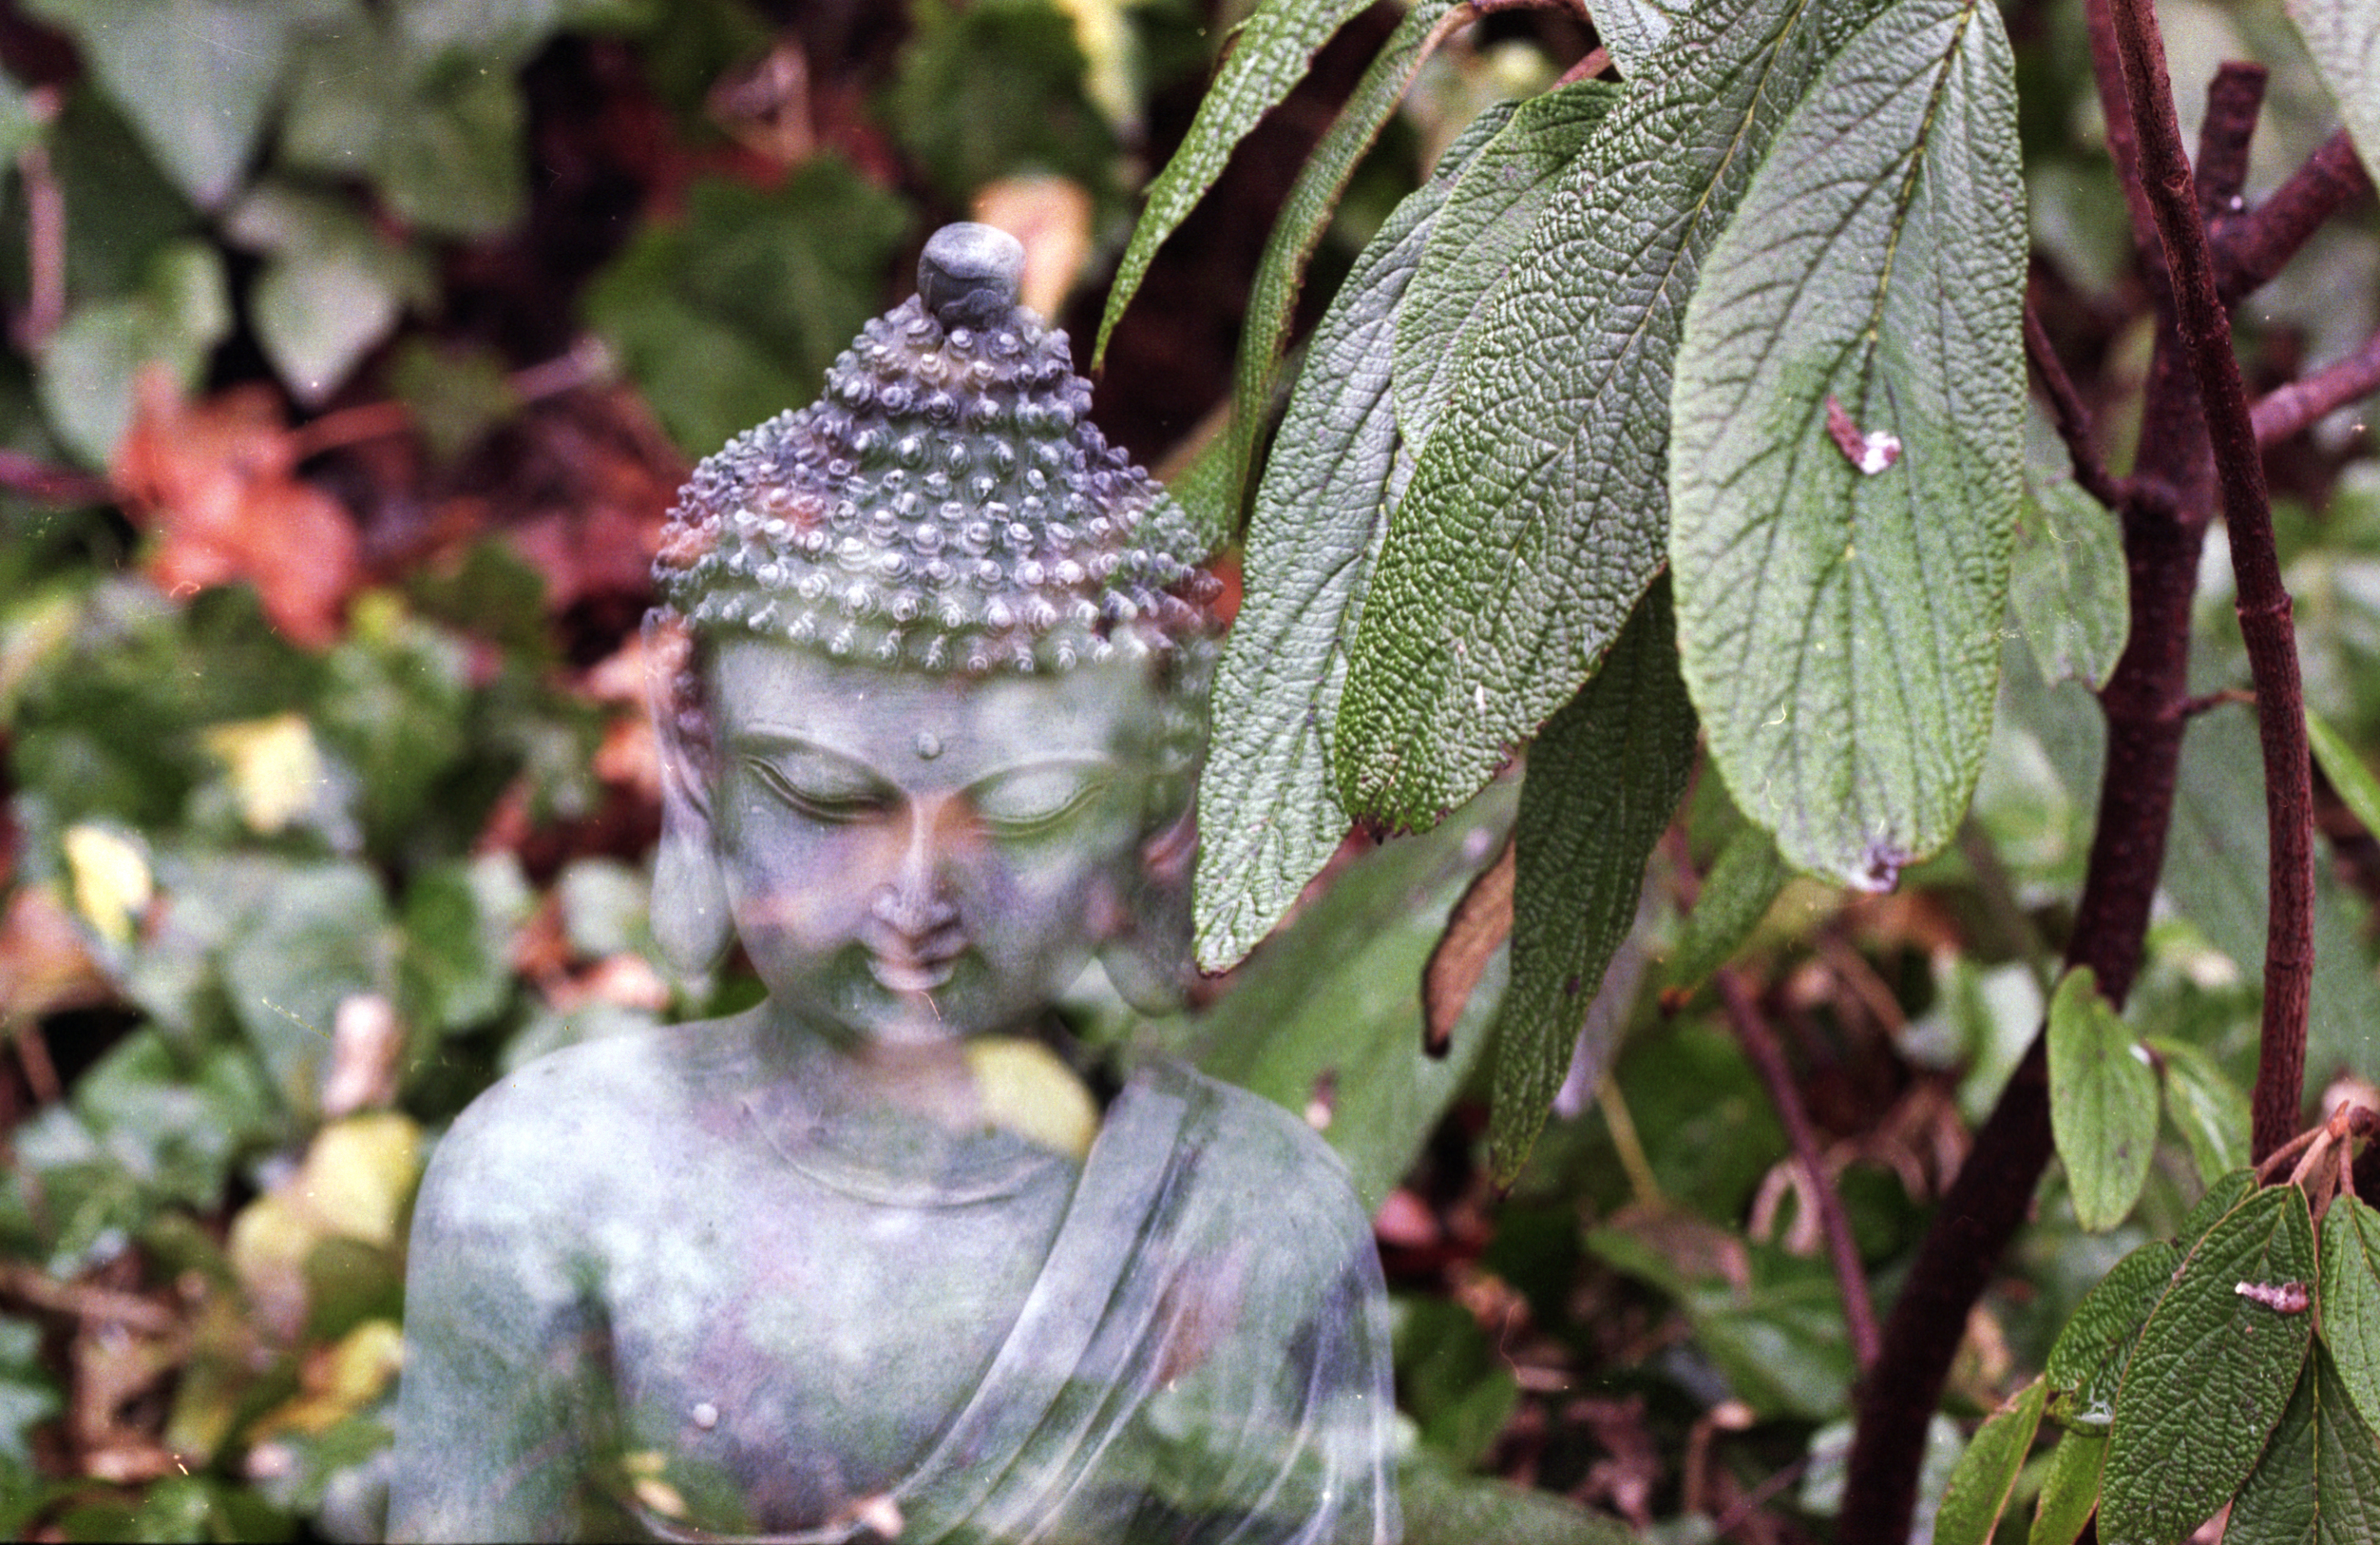
nature, plant, leaf, flower, frost, green, autumn, calm, meditate, botany, garden, flora, wildflower, shrub, buddha, spirit, macro photography